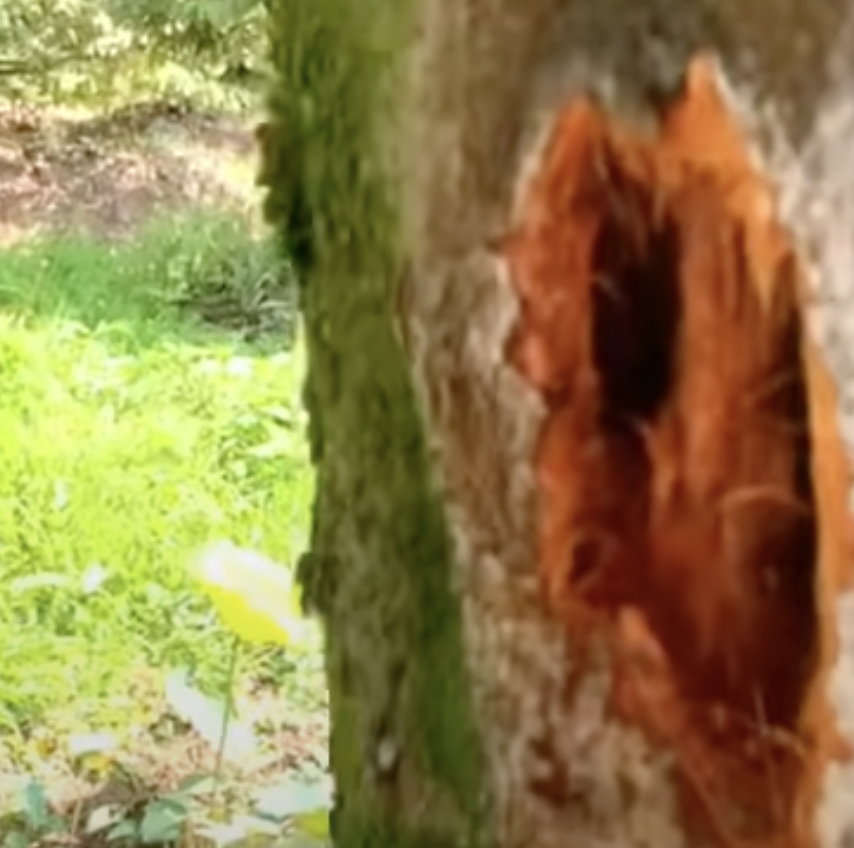
Label: stem_cracking_ gummosis